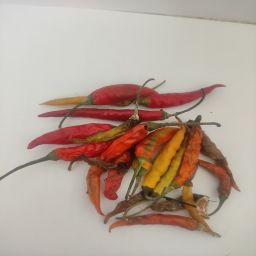
Crop: Chile Pepper
Quality: Damaged